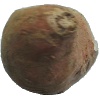
Label: Potato Sweet 1